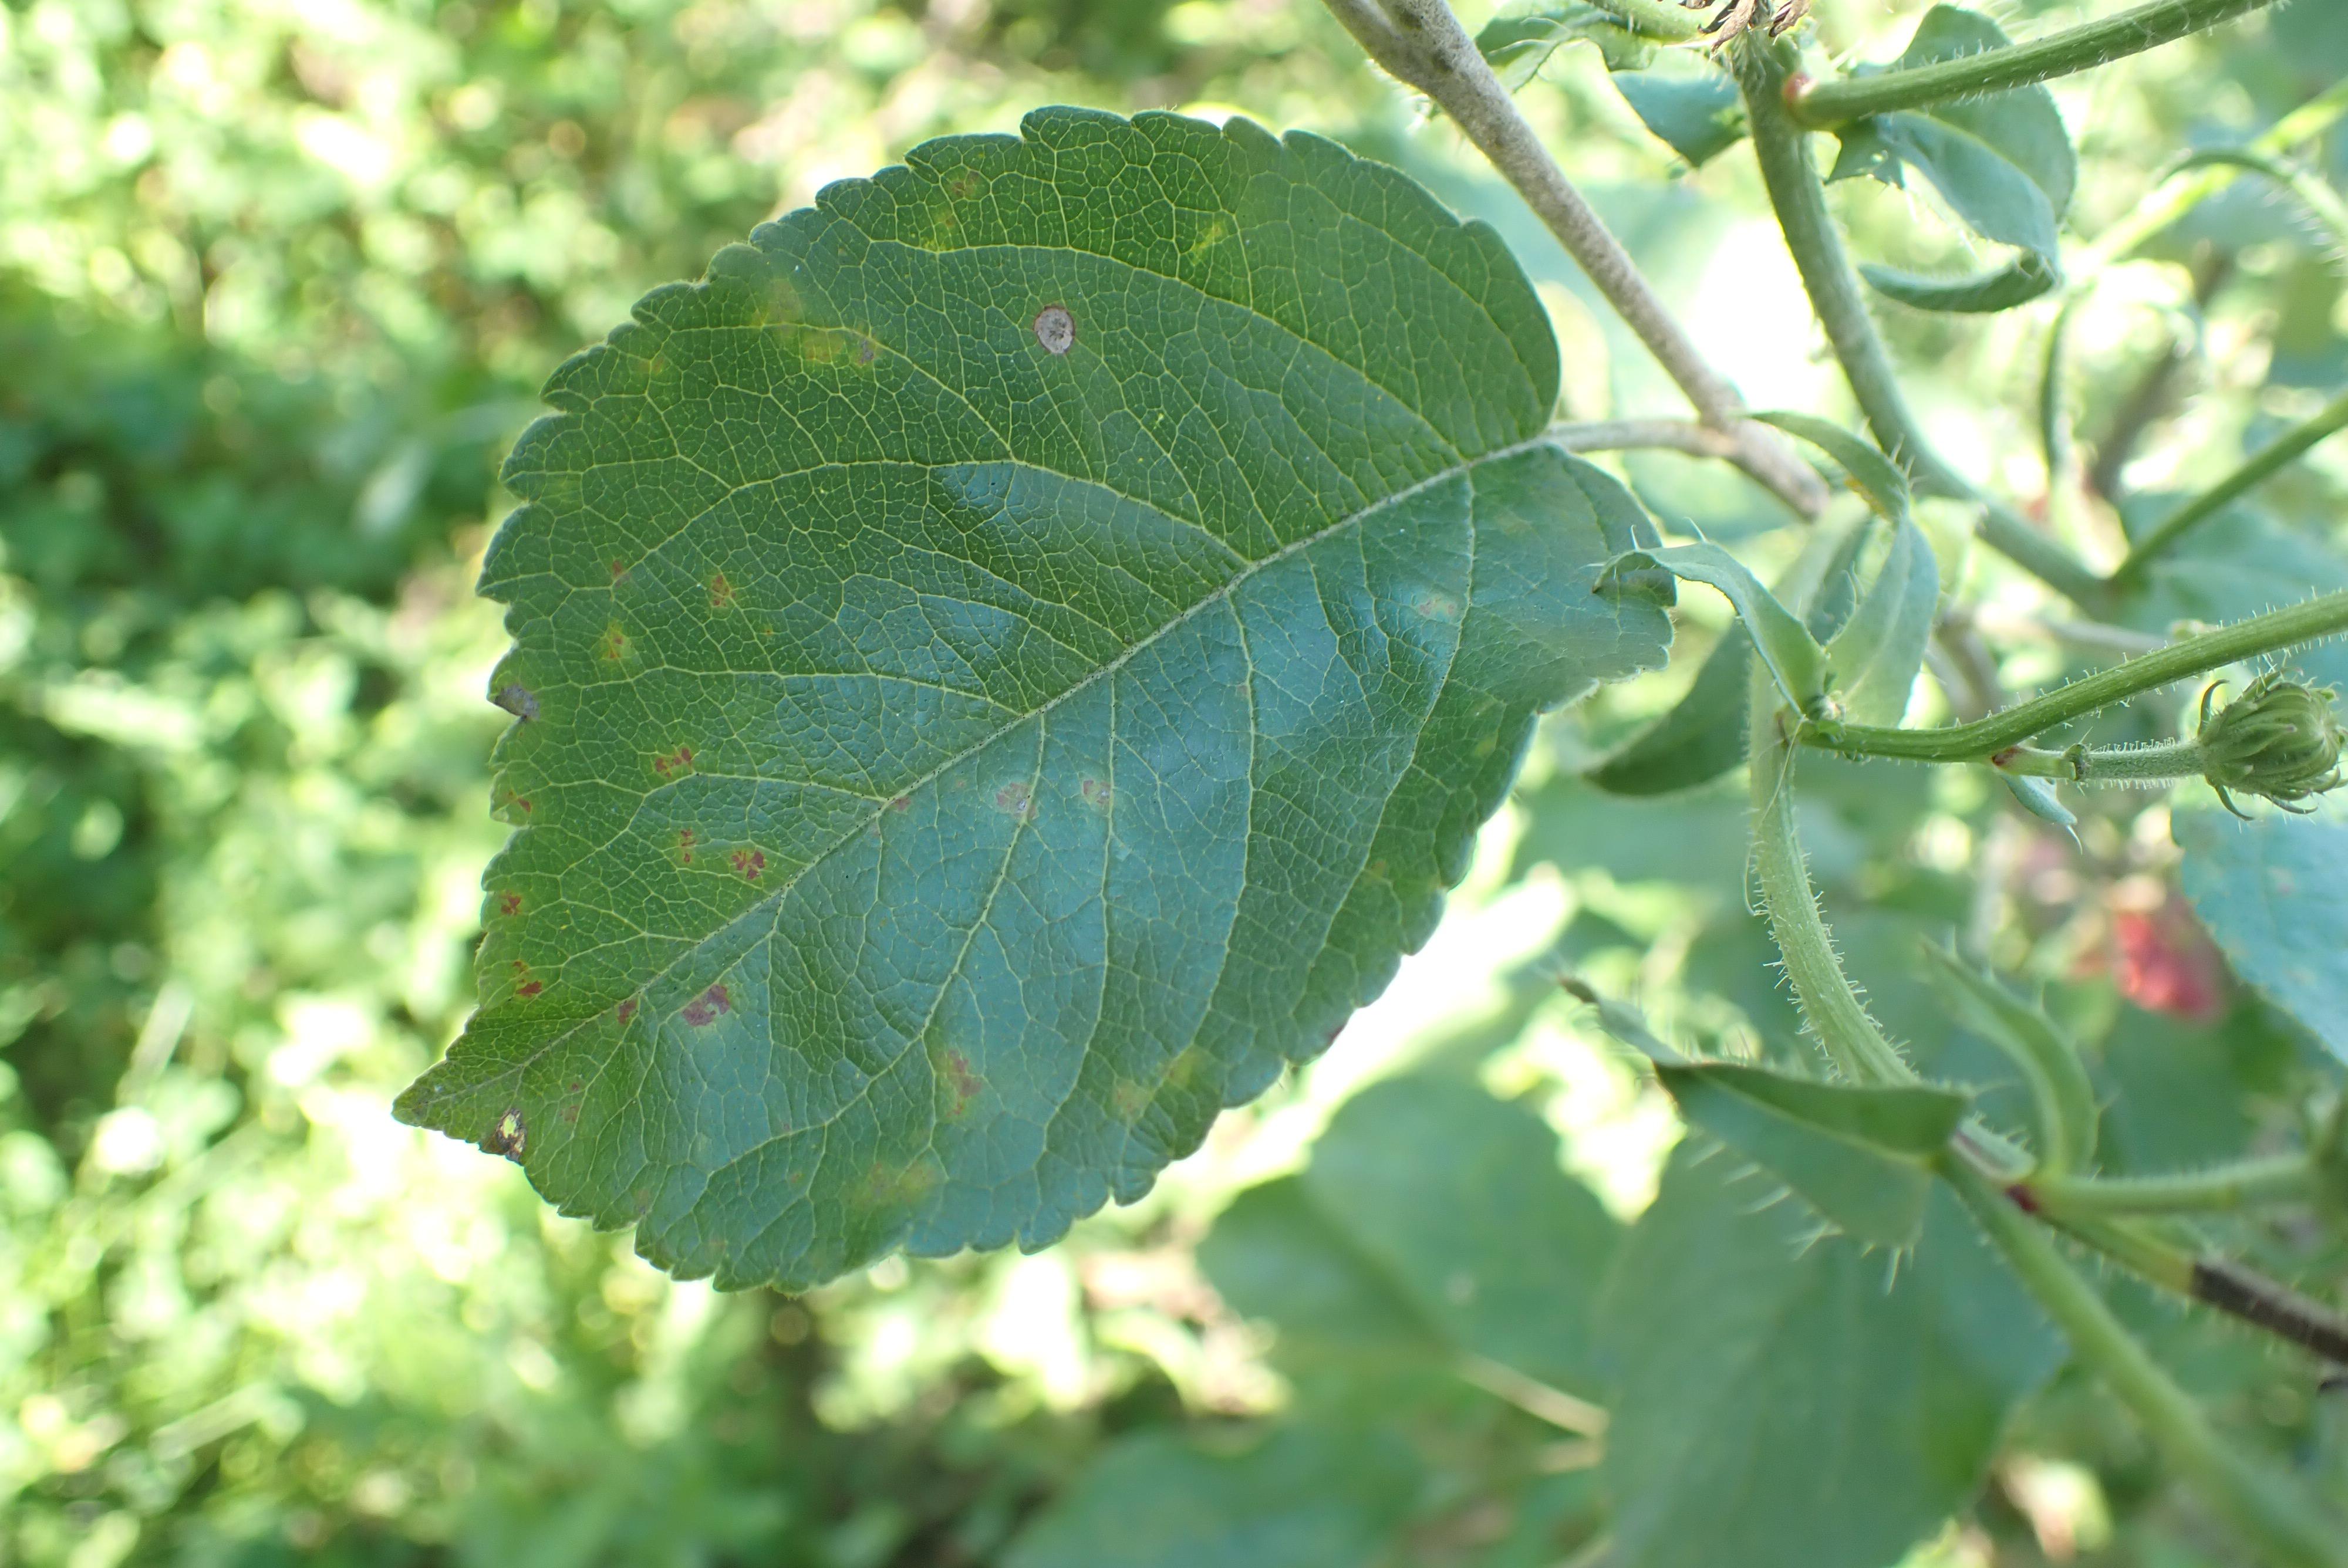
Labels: complex